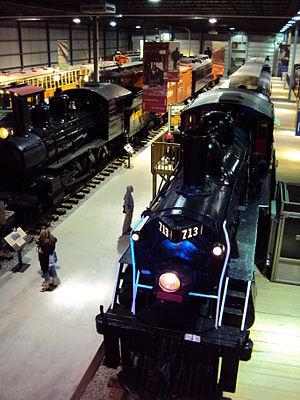
Le Musée ferroviaire canadien est un musée des transports sur rail situé à Delson en Montérégie, Québec. Il est également connu sous le nom commercial Exporail qui lui a été attribué lors de sa dernière campagne de développement. Il détient la plus importante collection au Canada d'équipements ferroviaires, soit plus de 160 véhicules dont des locomotives, des wagons de marchandises, des voitures pour passagers, et des tramways. De plus, Exporail conserve près de 10 000 petits objets, 400 000 documents d'archives. Le centre d'archives est agréé et est ouvert la semaine au public. Plusieurs activités extérieures sont accessibles aux visiteurs durant l'été dont une balade en tramway, un circuit de train de jardin et un train de passagers.